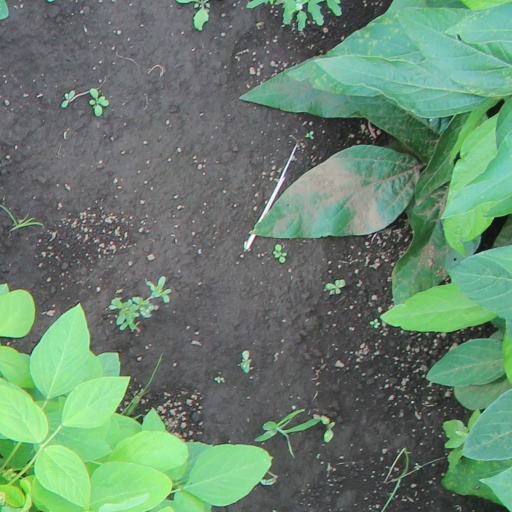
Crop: soybean